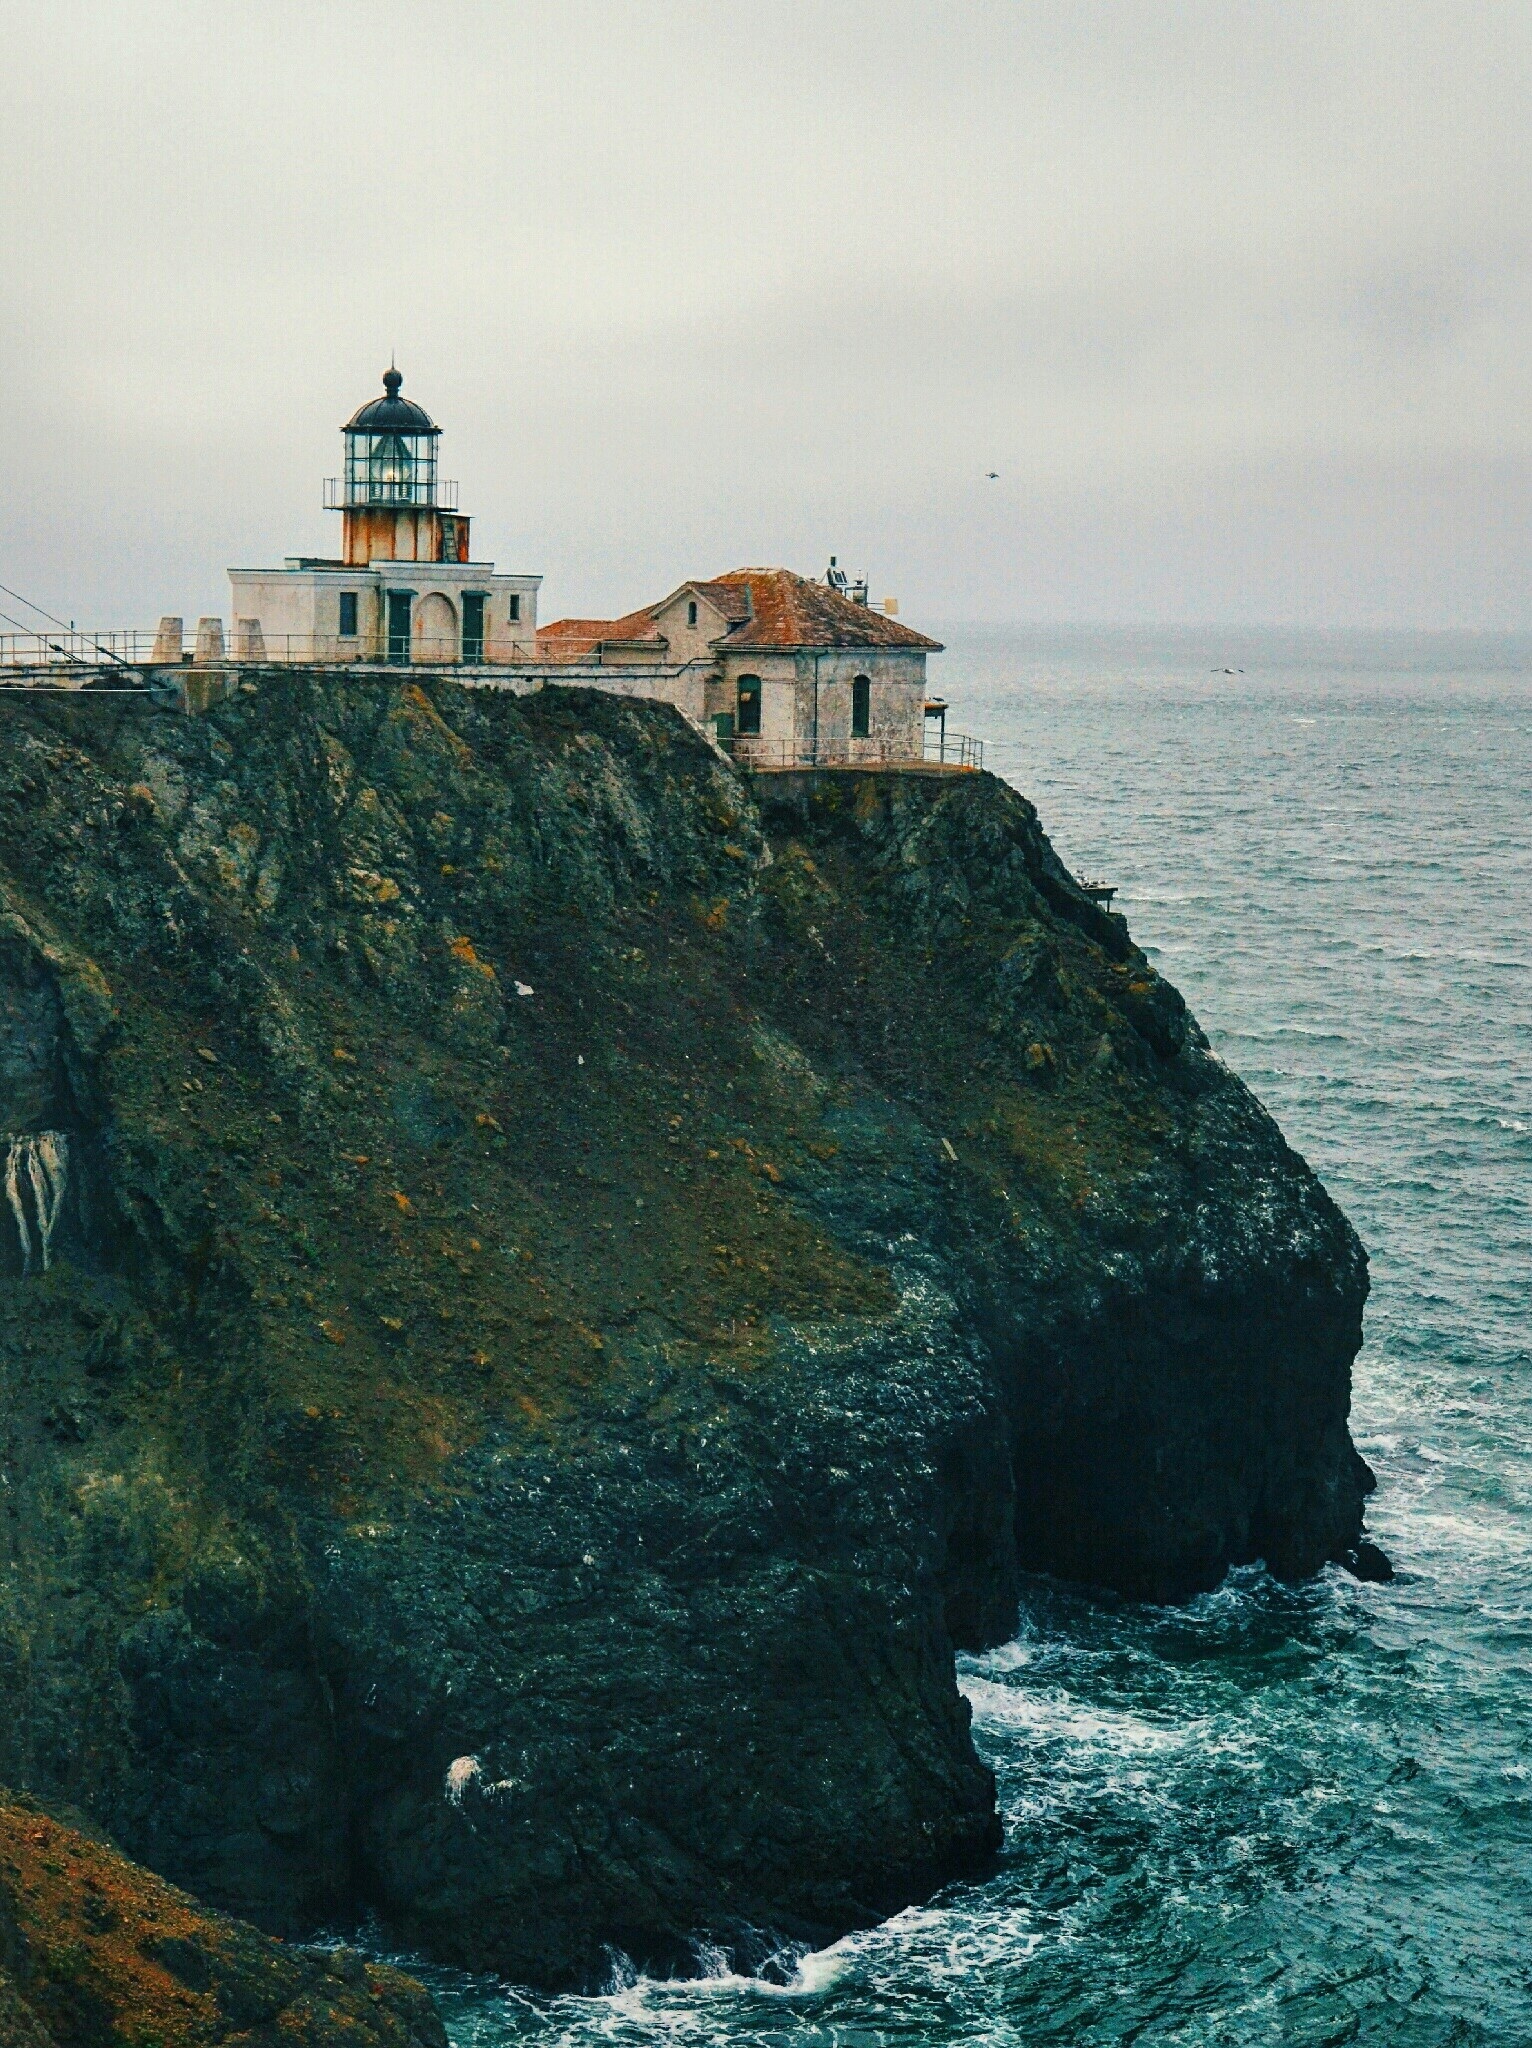
sea, coast, rock, ocean, lighthouse, wave, cliff, vehicle, tower, bay, terrain, cape